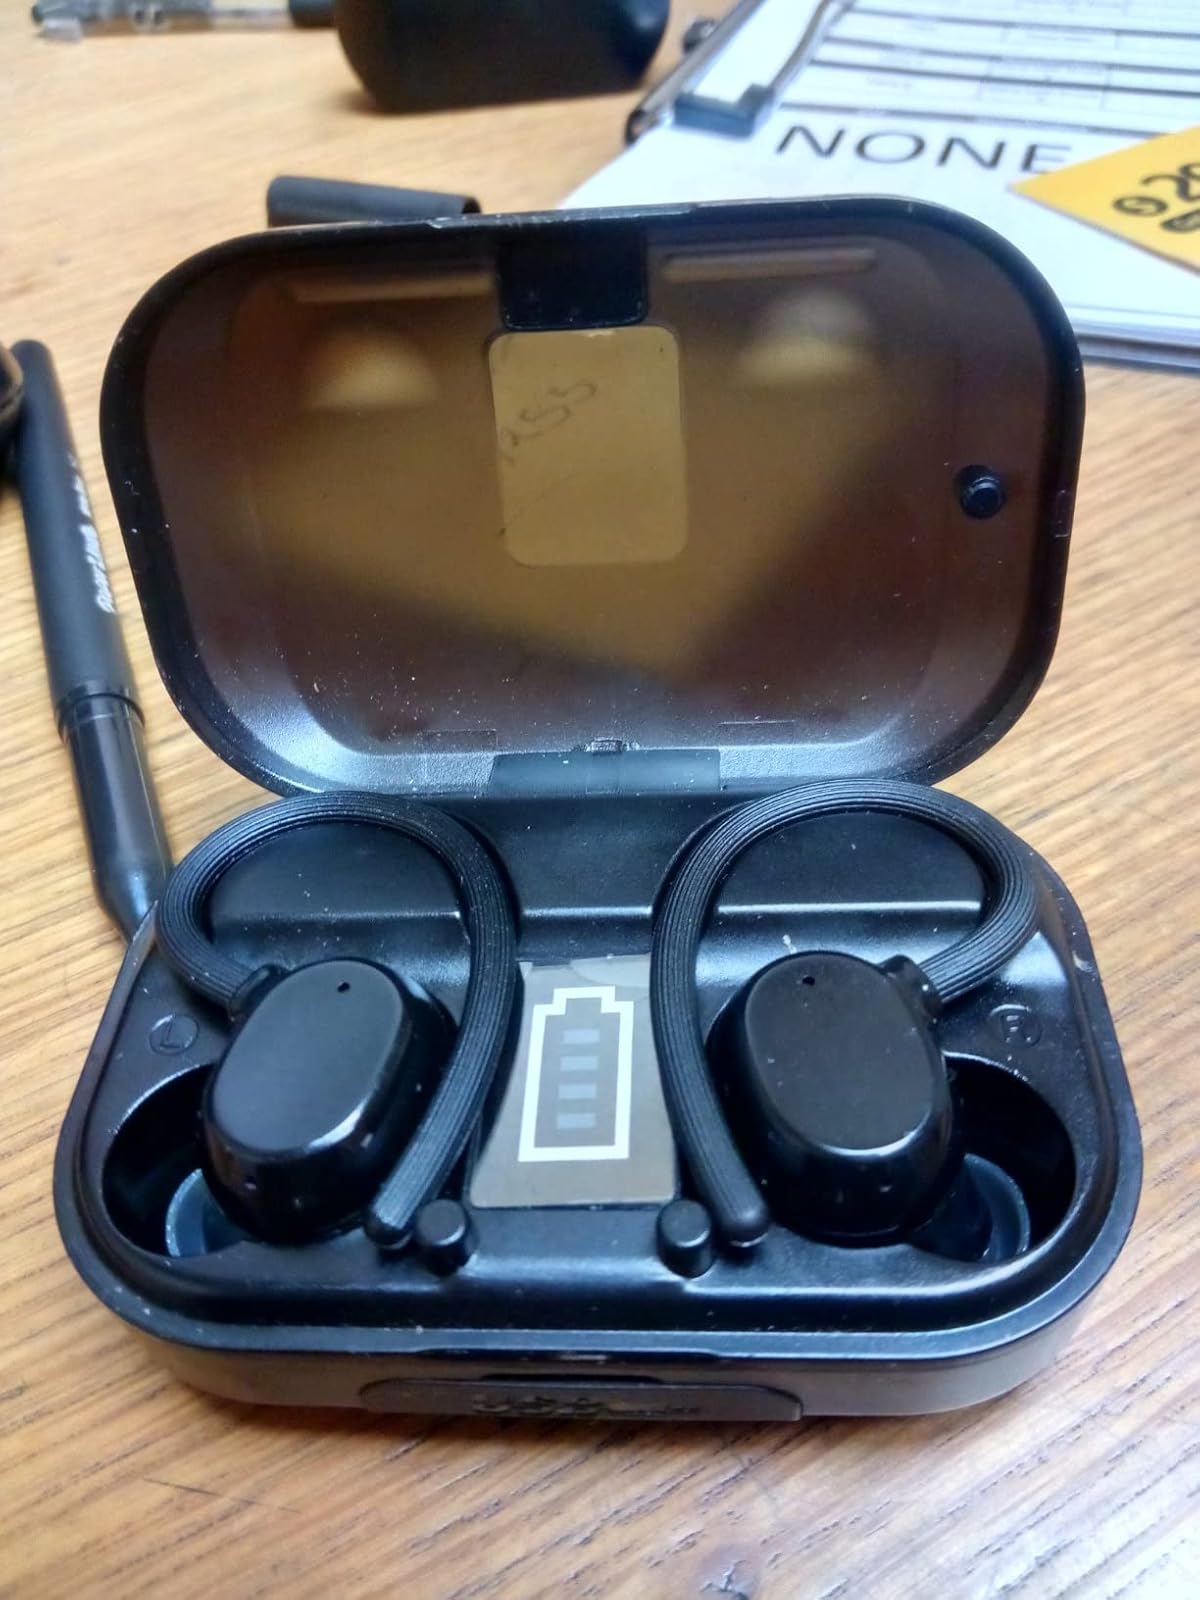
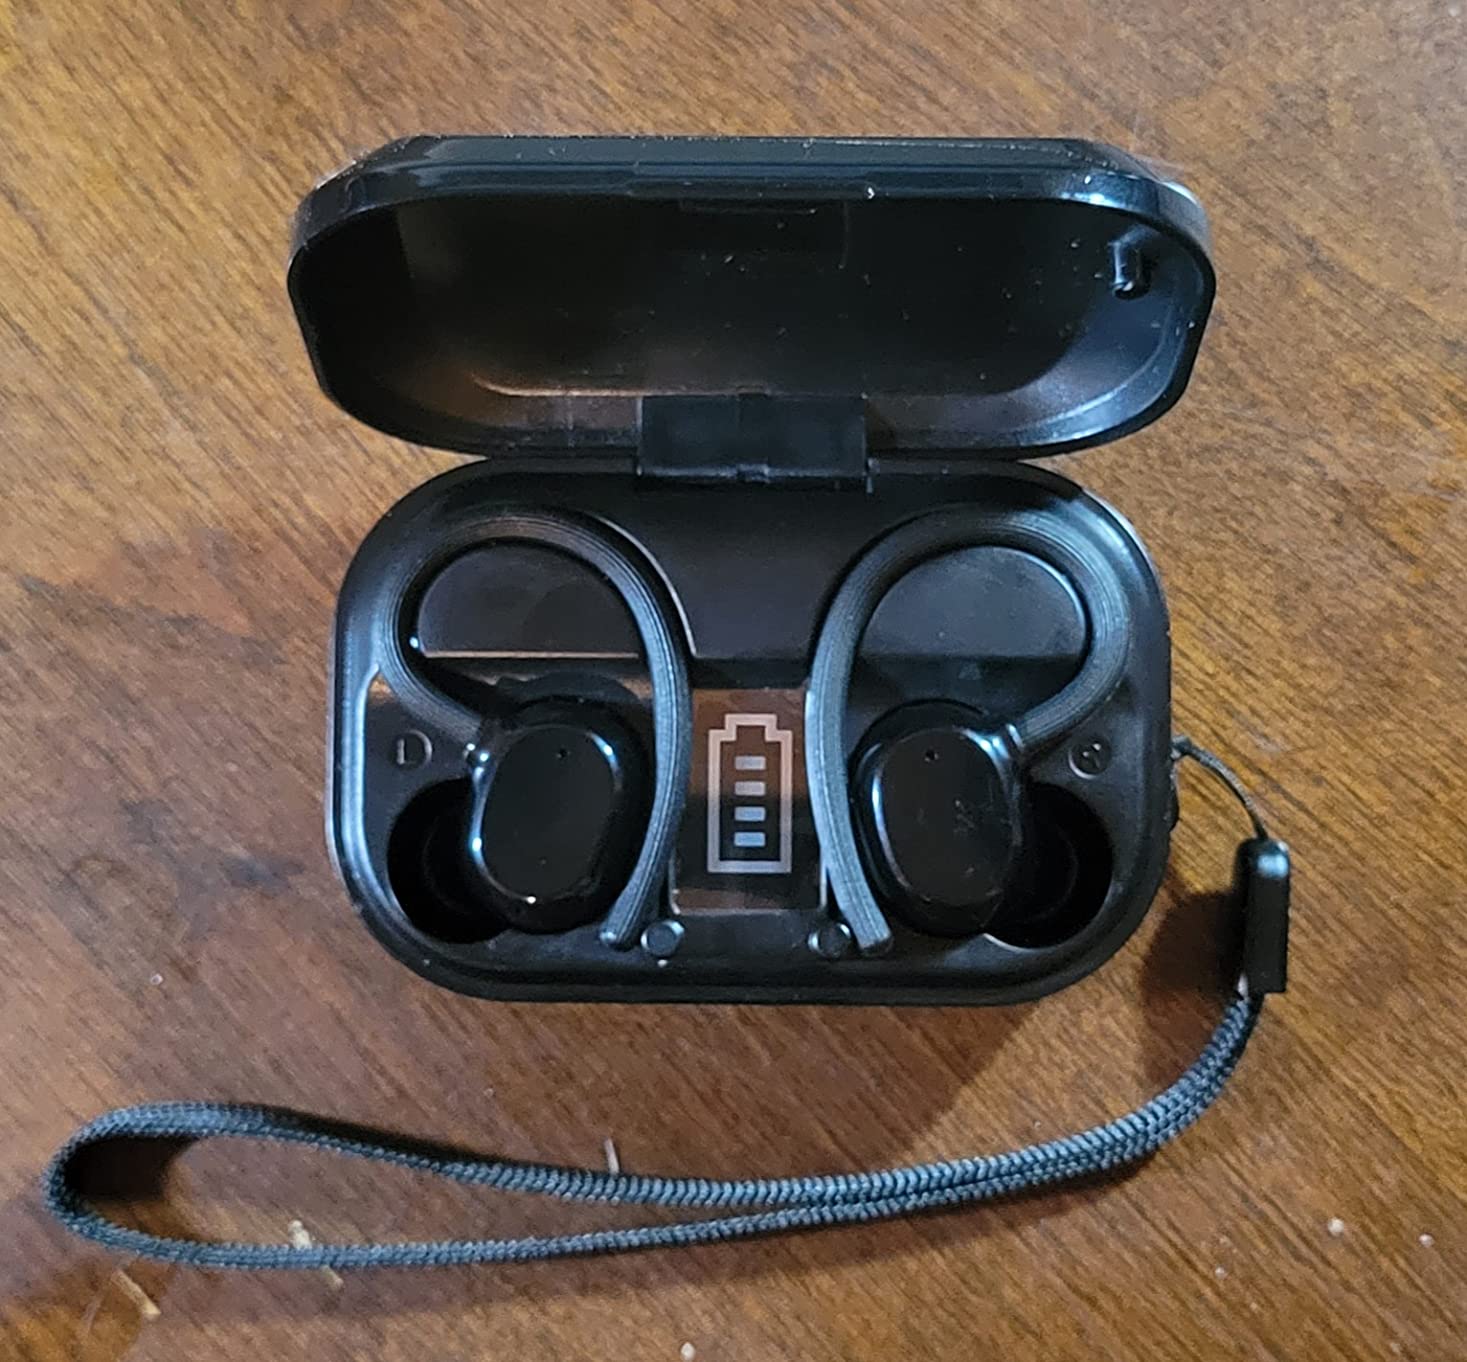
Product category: earbuds
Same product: yes